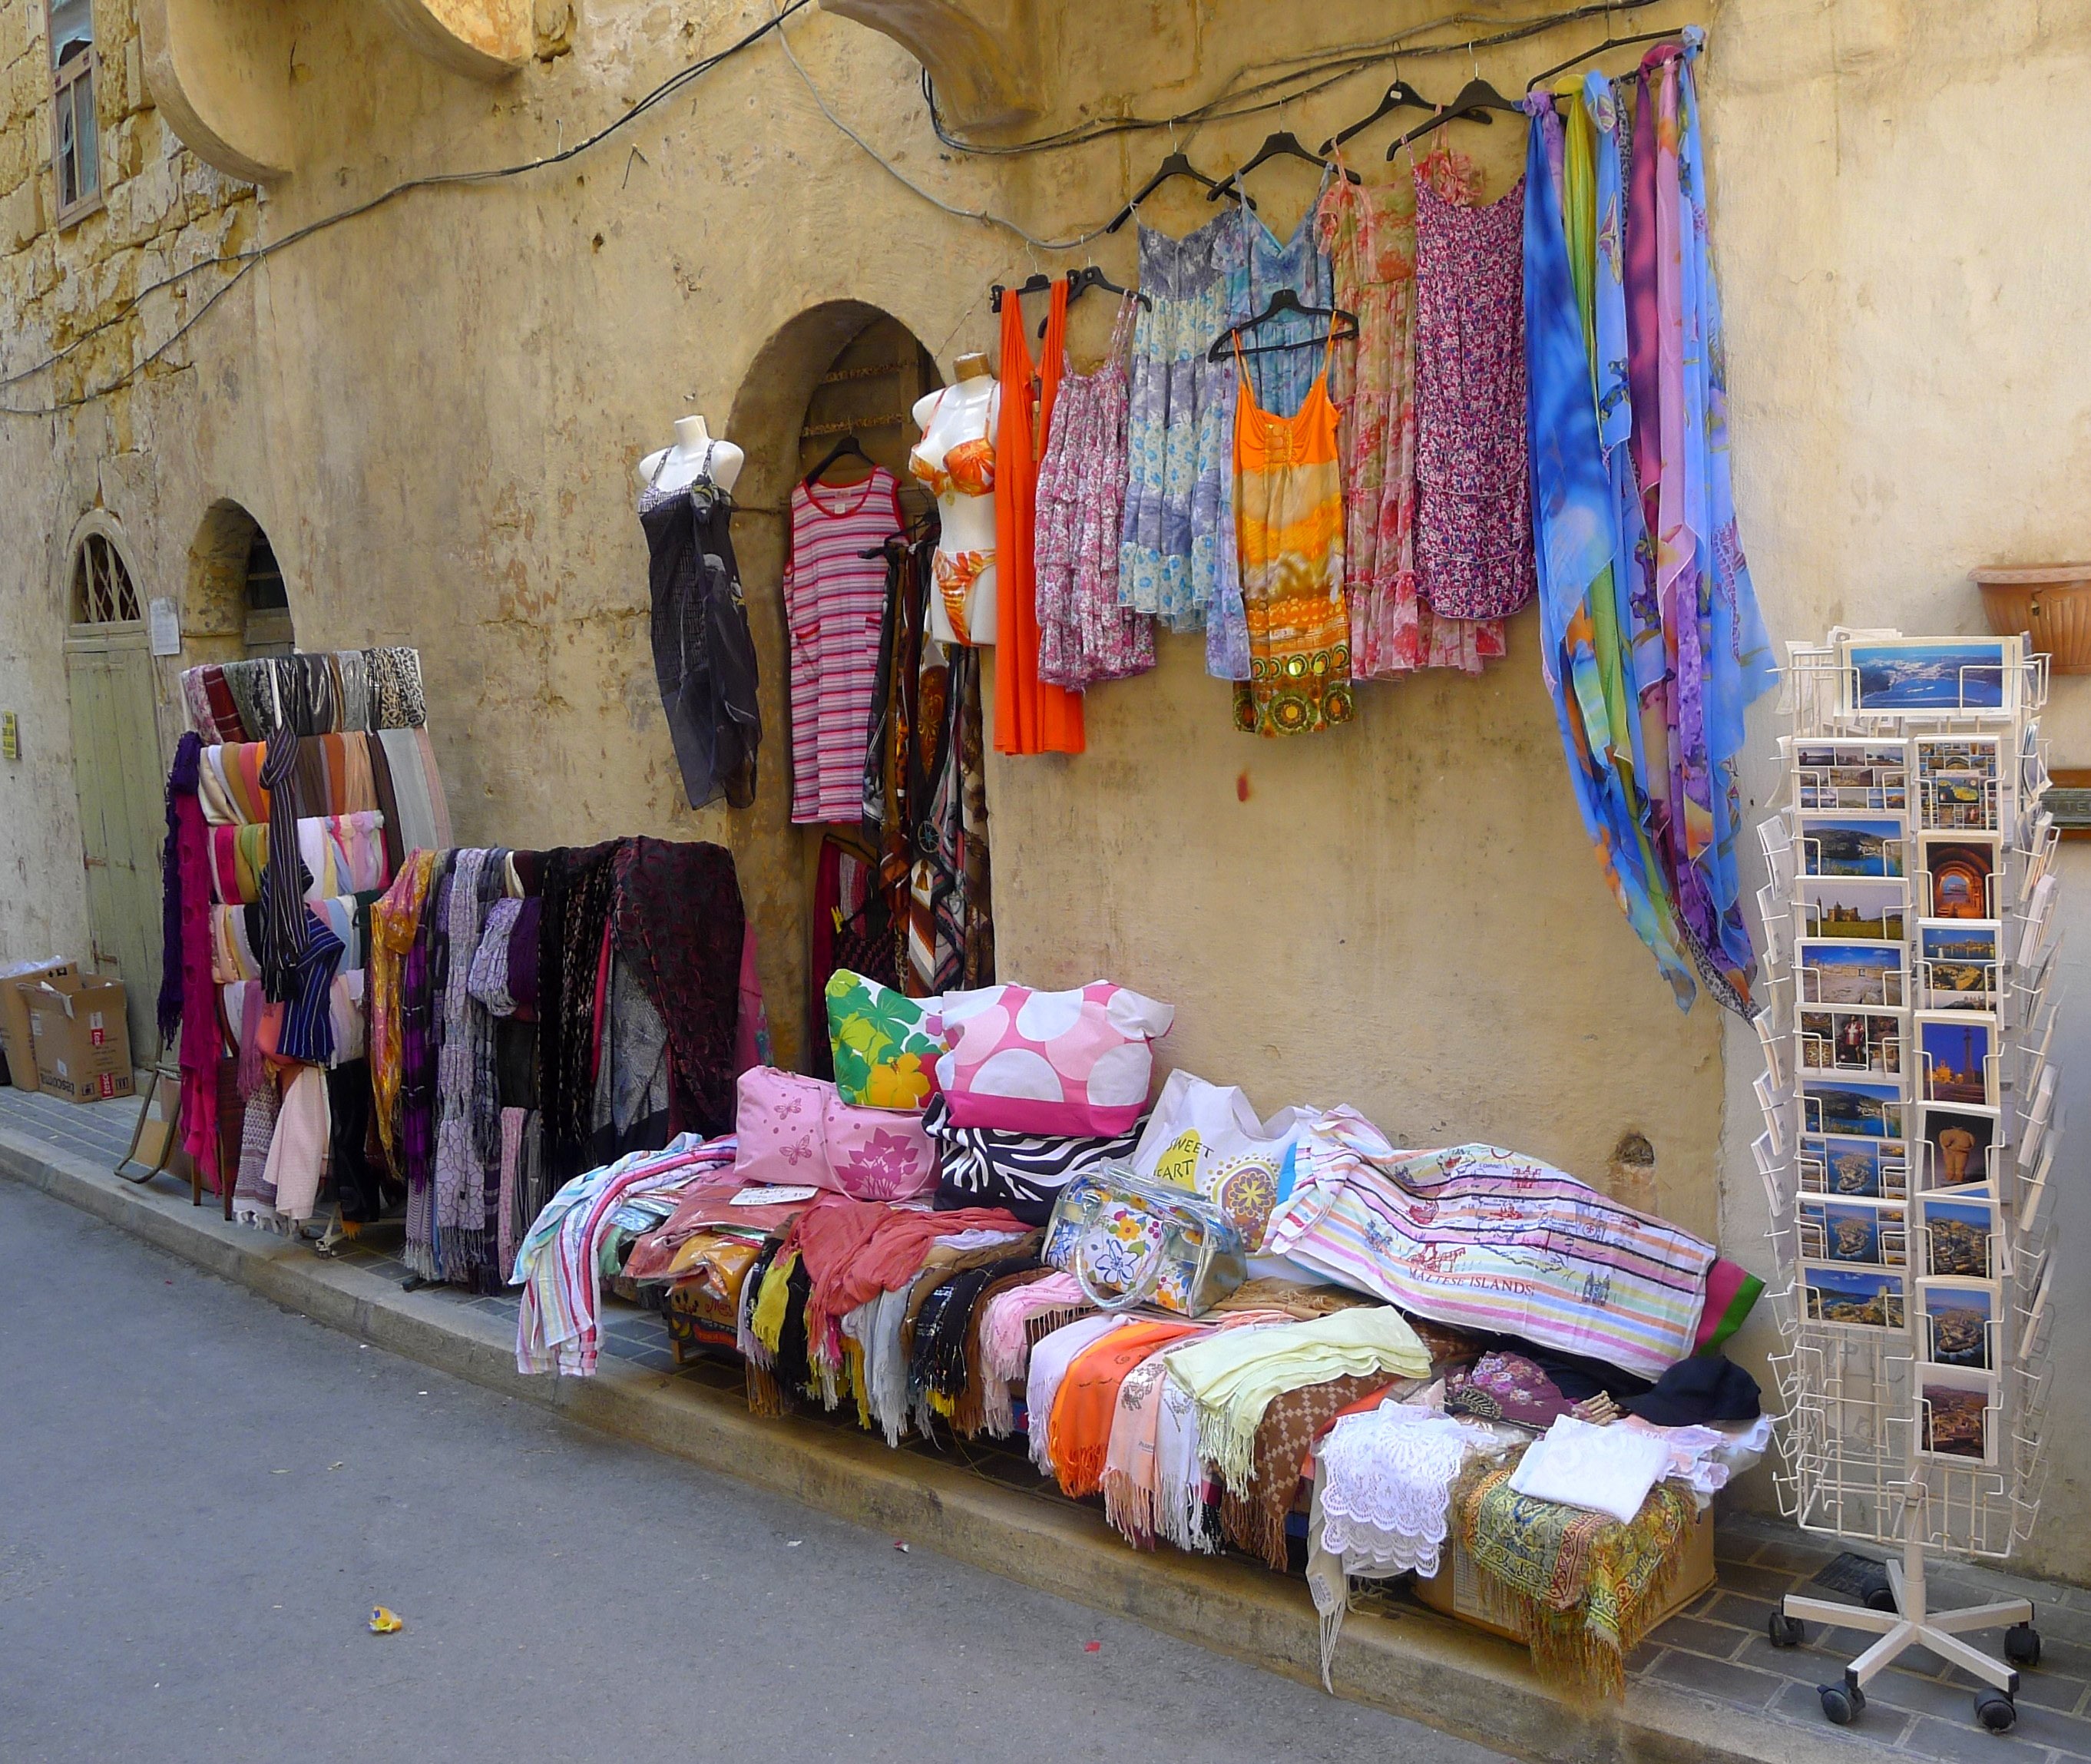
music, road, street, alley, city, vendor, color, bazaar, market, business, clothing, room, colorful, public space, art, stall, infrastructure, malta, sale, oriental, retail, gozo, urban area, human settlement